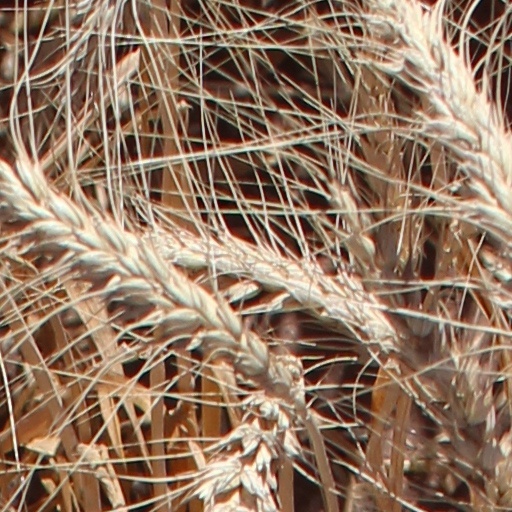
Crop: wheat